John Major

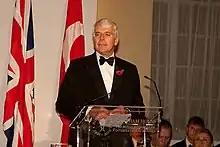
Major delivering a speech at Chatham House in 2010

Speculation over Major's leadership had continued since his re-election in 1995, and intensified as it became increasingly likely that the Conservatives would suffer a landslide defeat in the upcoming general election. During this period, Michael Portillo had frequently been touted as the favourite to replace Major, but lost his seat in the election, thus eliminating him from the running. Although many Conservative MPs wanted Major to resign as leader immediately because of the 1997 election loss, there was a movement among the grassroots of the party, encouraged by his political allies, to have him stay on as leader until the autumn. Lord Cranborne, his chief of staff during the election, and the chief whip, Alastair Goodlad, both pleaded with him to stay on: they argued that remaining as leader for a few months would give the party time to come to terms with the scale of defeat before electing a successor. Major refused, saying: "It would be terrible, because I would be presiding with no authority over a number of candidates fighting for the crown. It would merely prolong the agony."